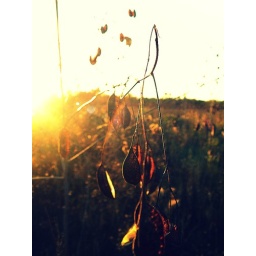
Some random plant that is in a huge field across the street from my house. -Sarrah.